Patent encumbrance of large automotive NiMH batteries

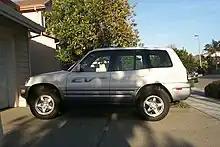
Chevron forced Toyota to stop the production of the RAV4 EV, and also prohibited sales of "commercial quantitites" of certain large automotive NiMH batteries until June 30, 2010.

After the forced discontinuation of the first-gen RAV4 EV and until Chevron-held patents expired, no new NiMH electric car was offered for sale or lease in the United States. Forced by Chevron to abandon plug-in vehicles, Toyota continued to use NiMH batteries in the non-plug-in Prius hybrid.